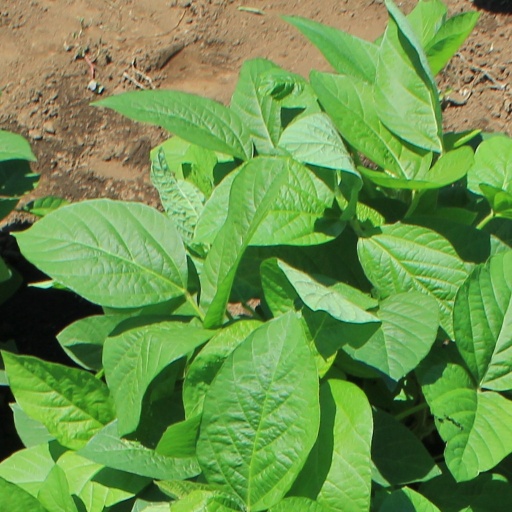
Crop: soybean